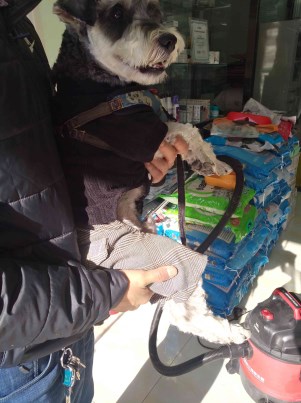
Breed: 2342-n000102-miniature_schnauzer